Pablo de Madalengoitia

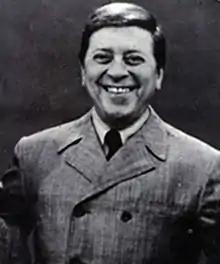

Pablo de Madalengoitia (1919–1999) was a Peruvian journalist.